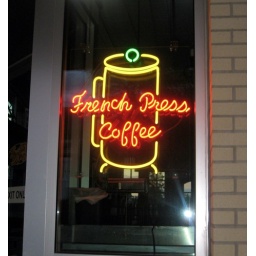
A neon sign in the window of the Omlette Shoppe on Michigan Street